A Girl Called Jules

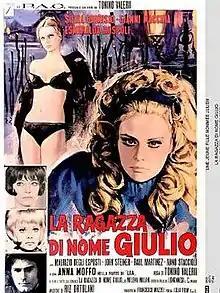
Film poster

A Girl Called Jules is a 1970 Italian drama film directed by Tonino Valerii.